Hugh Trevor

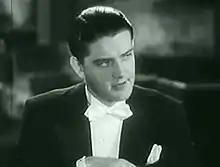
Trevor in the 1930 film, "The Pay-Off"

After the creation of RKO, Trevor would also work with his relative, William LeBaron. As the film industry transitioned into sound pictures, studios would create films in both sound and silent versions. Trevor's film, "Love in the Desert", was one such film, and he and his co-star, Olive Borden, were featured in "Photoplay" magazine highlighting the new "Photophone" sound process. However, with the onset of talking pictures, his career began to fade, and he retired from the film industry in 1931, his last film being RKO's "The Royal Bed".